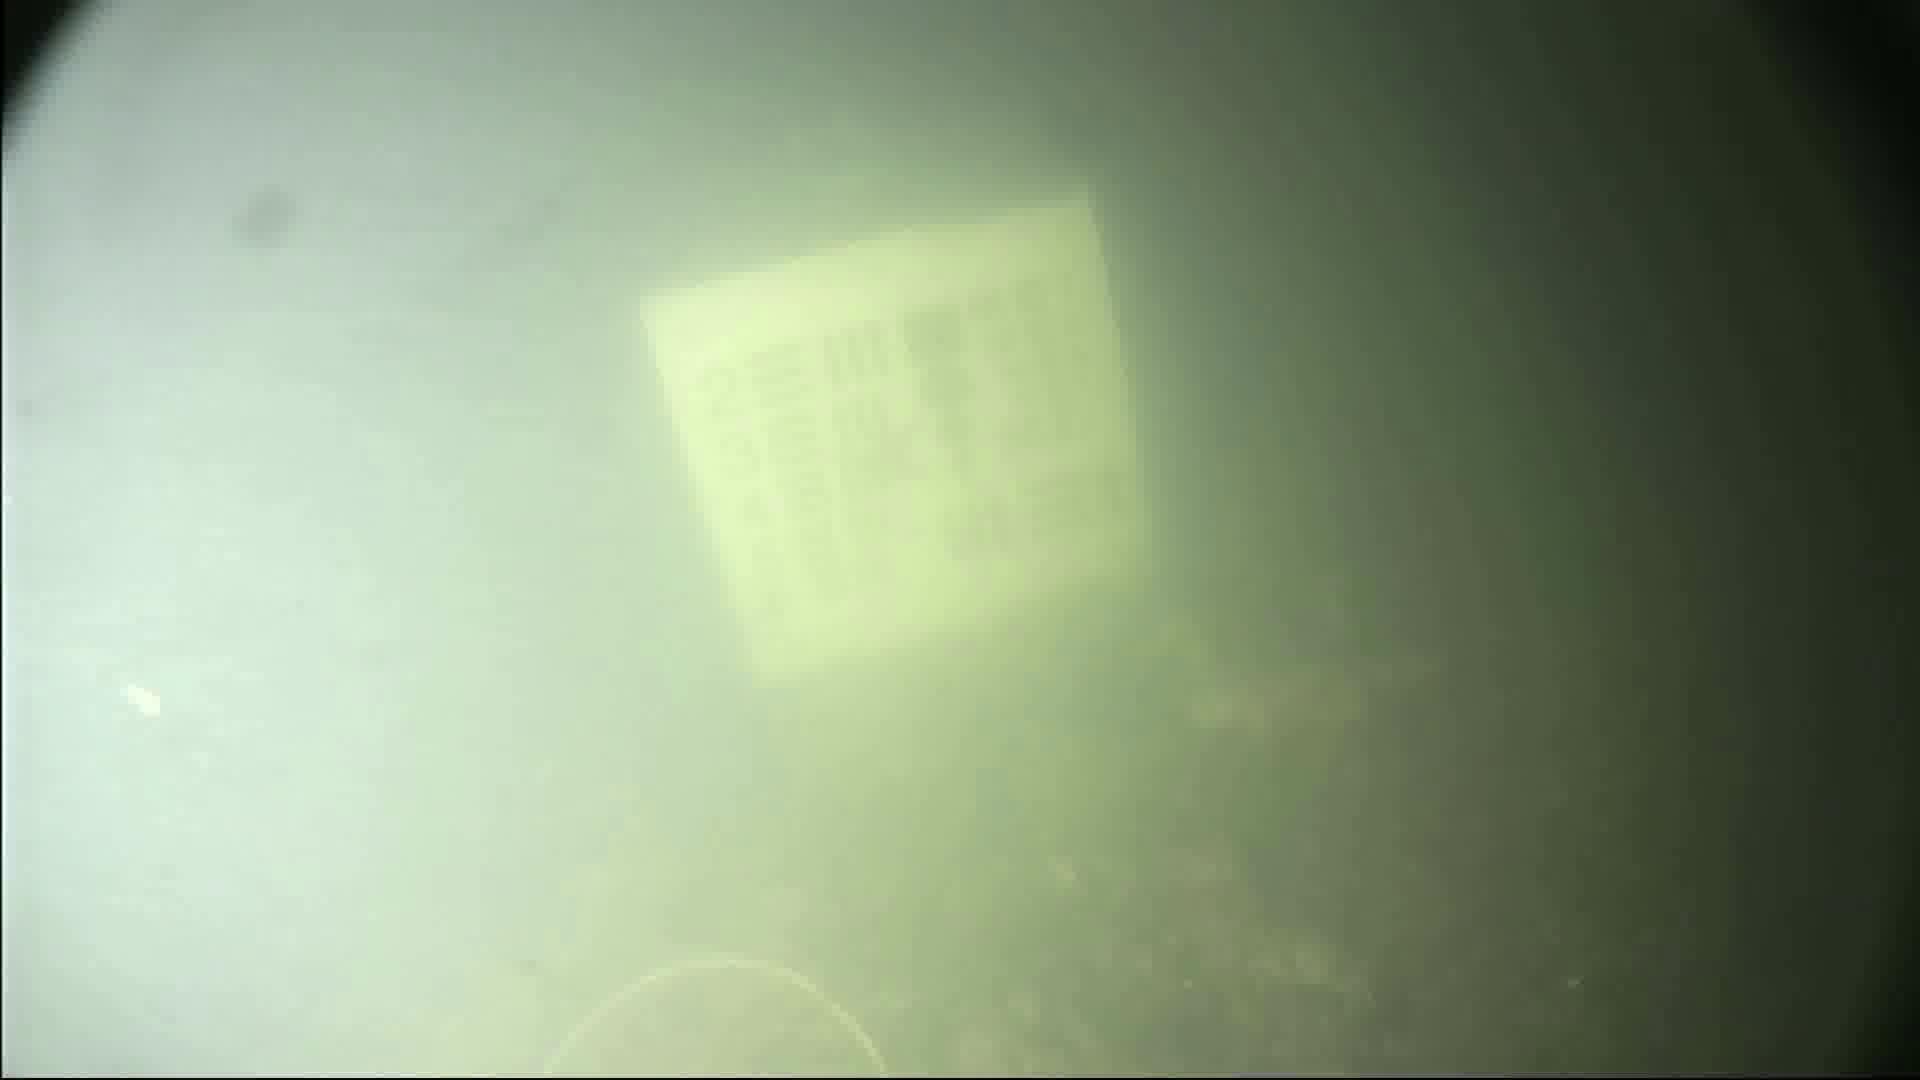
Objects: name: crab